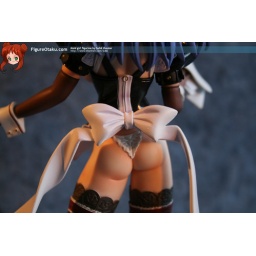
Sexy maid girl by Solid theater